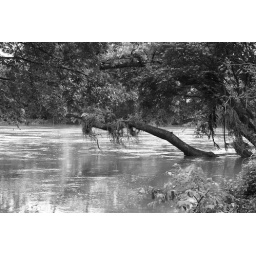
tree under water